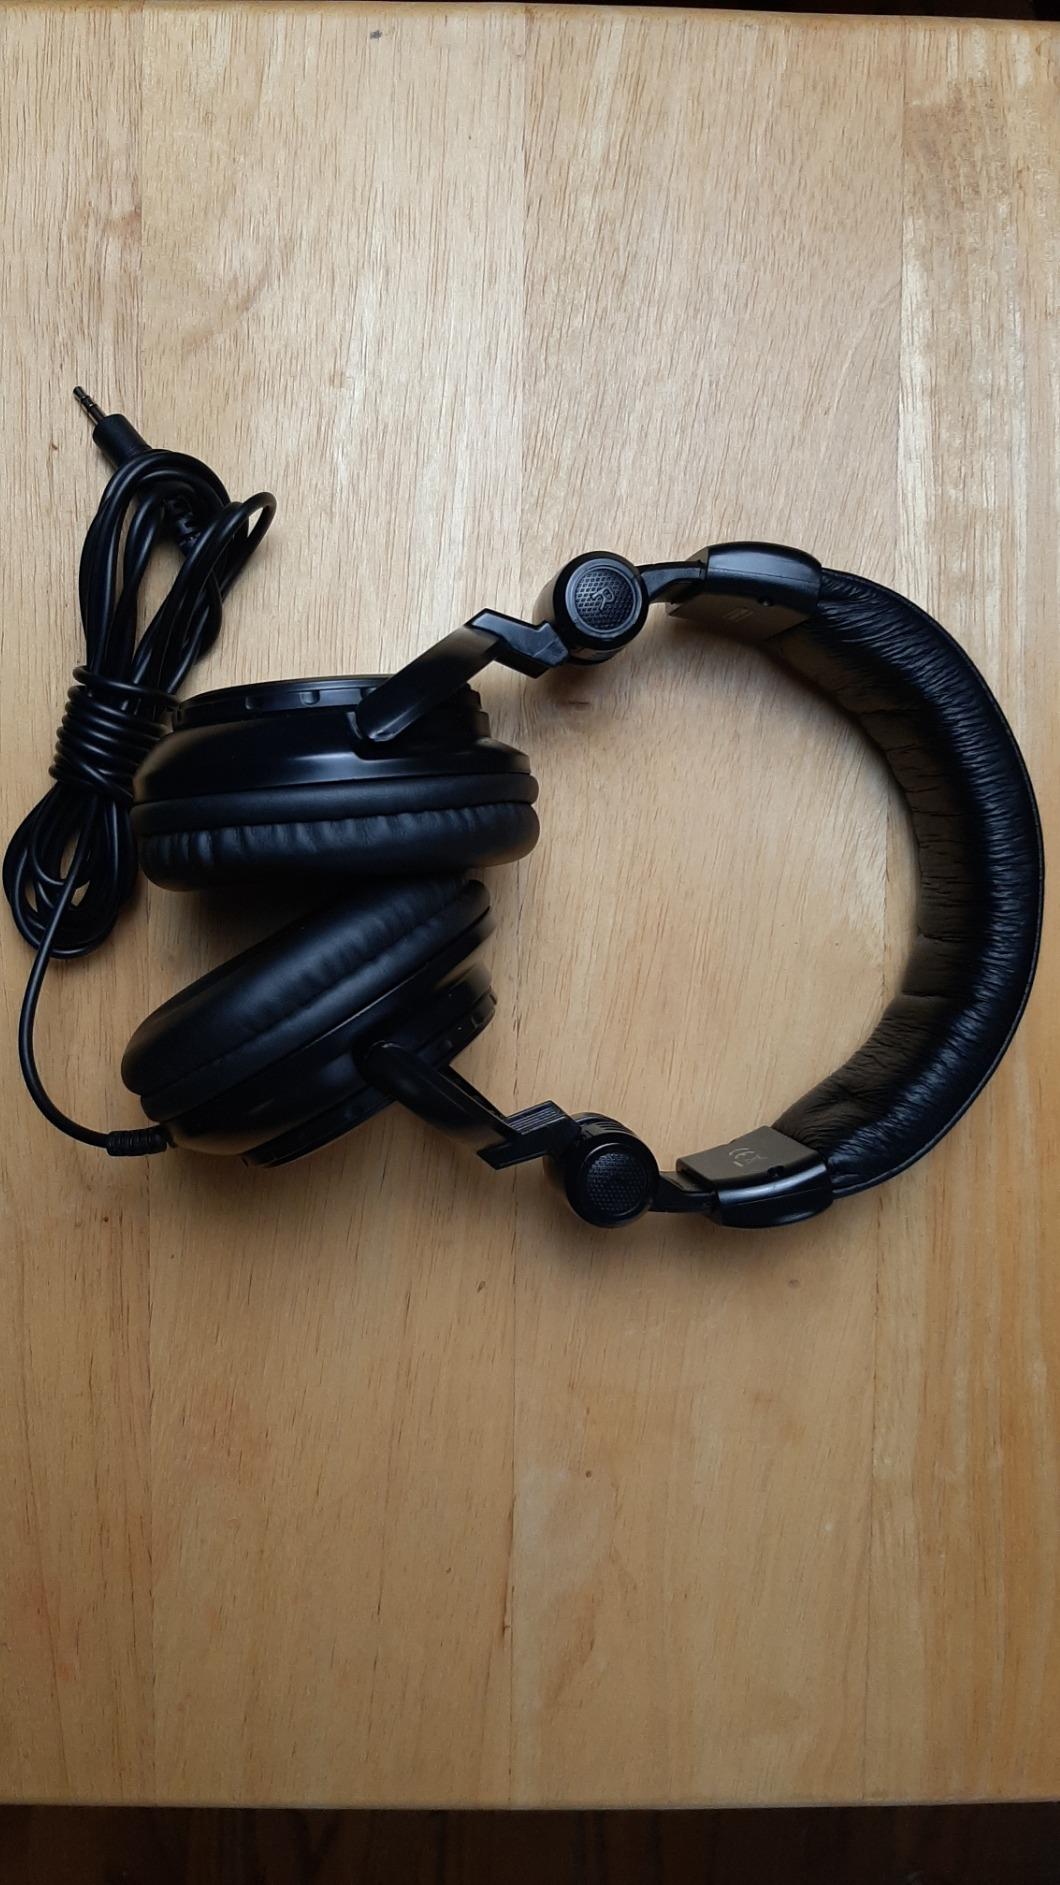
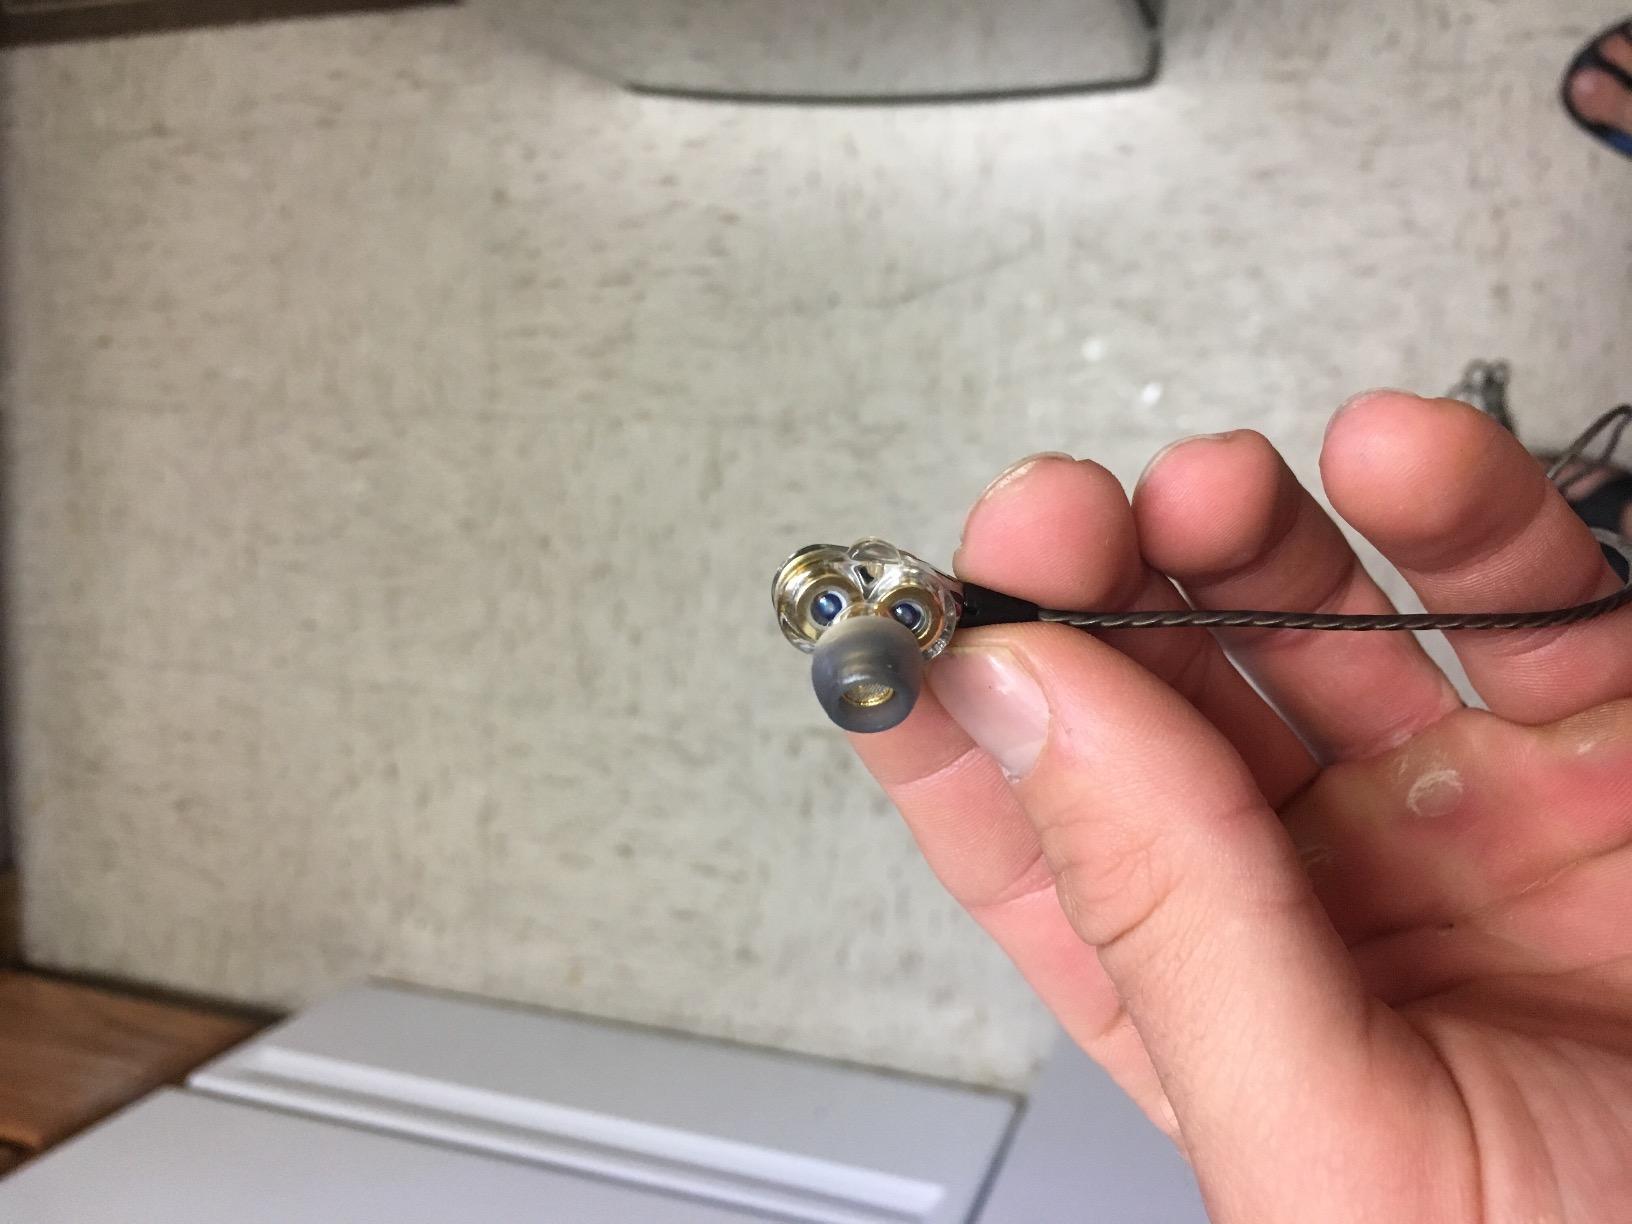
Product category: headphones
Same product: no